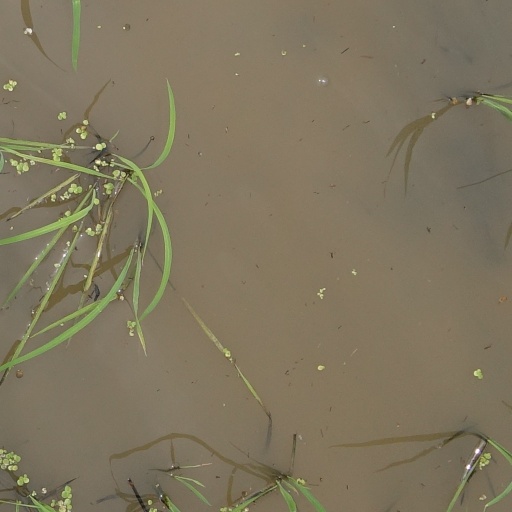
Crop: rice